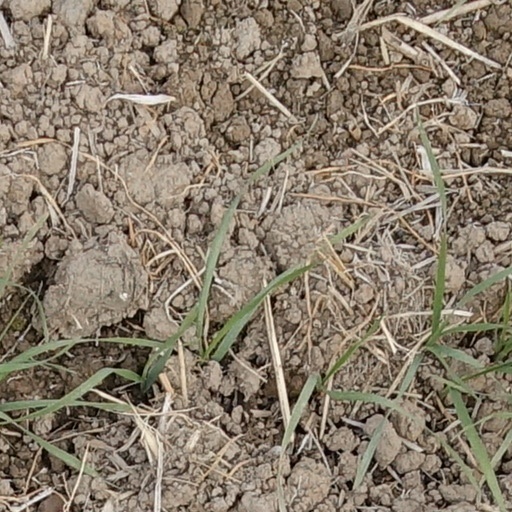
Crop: wheat